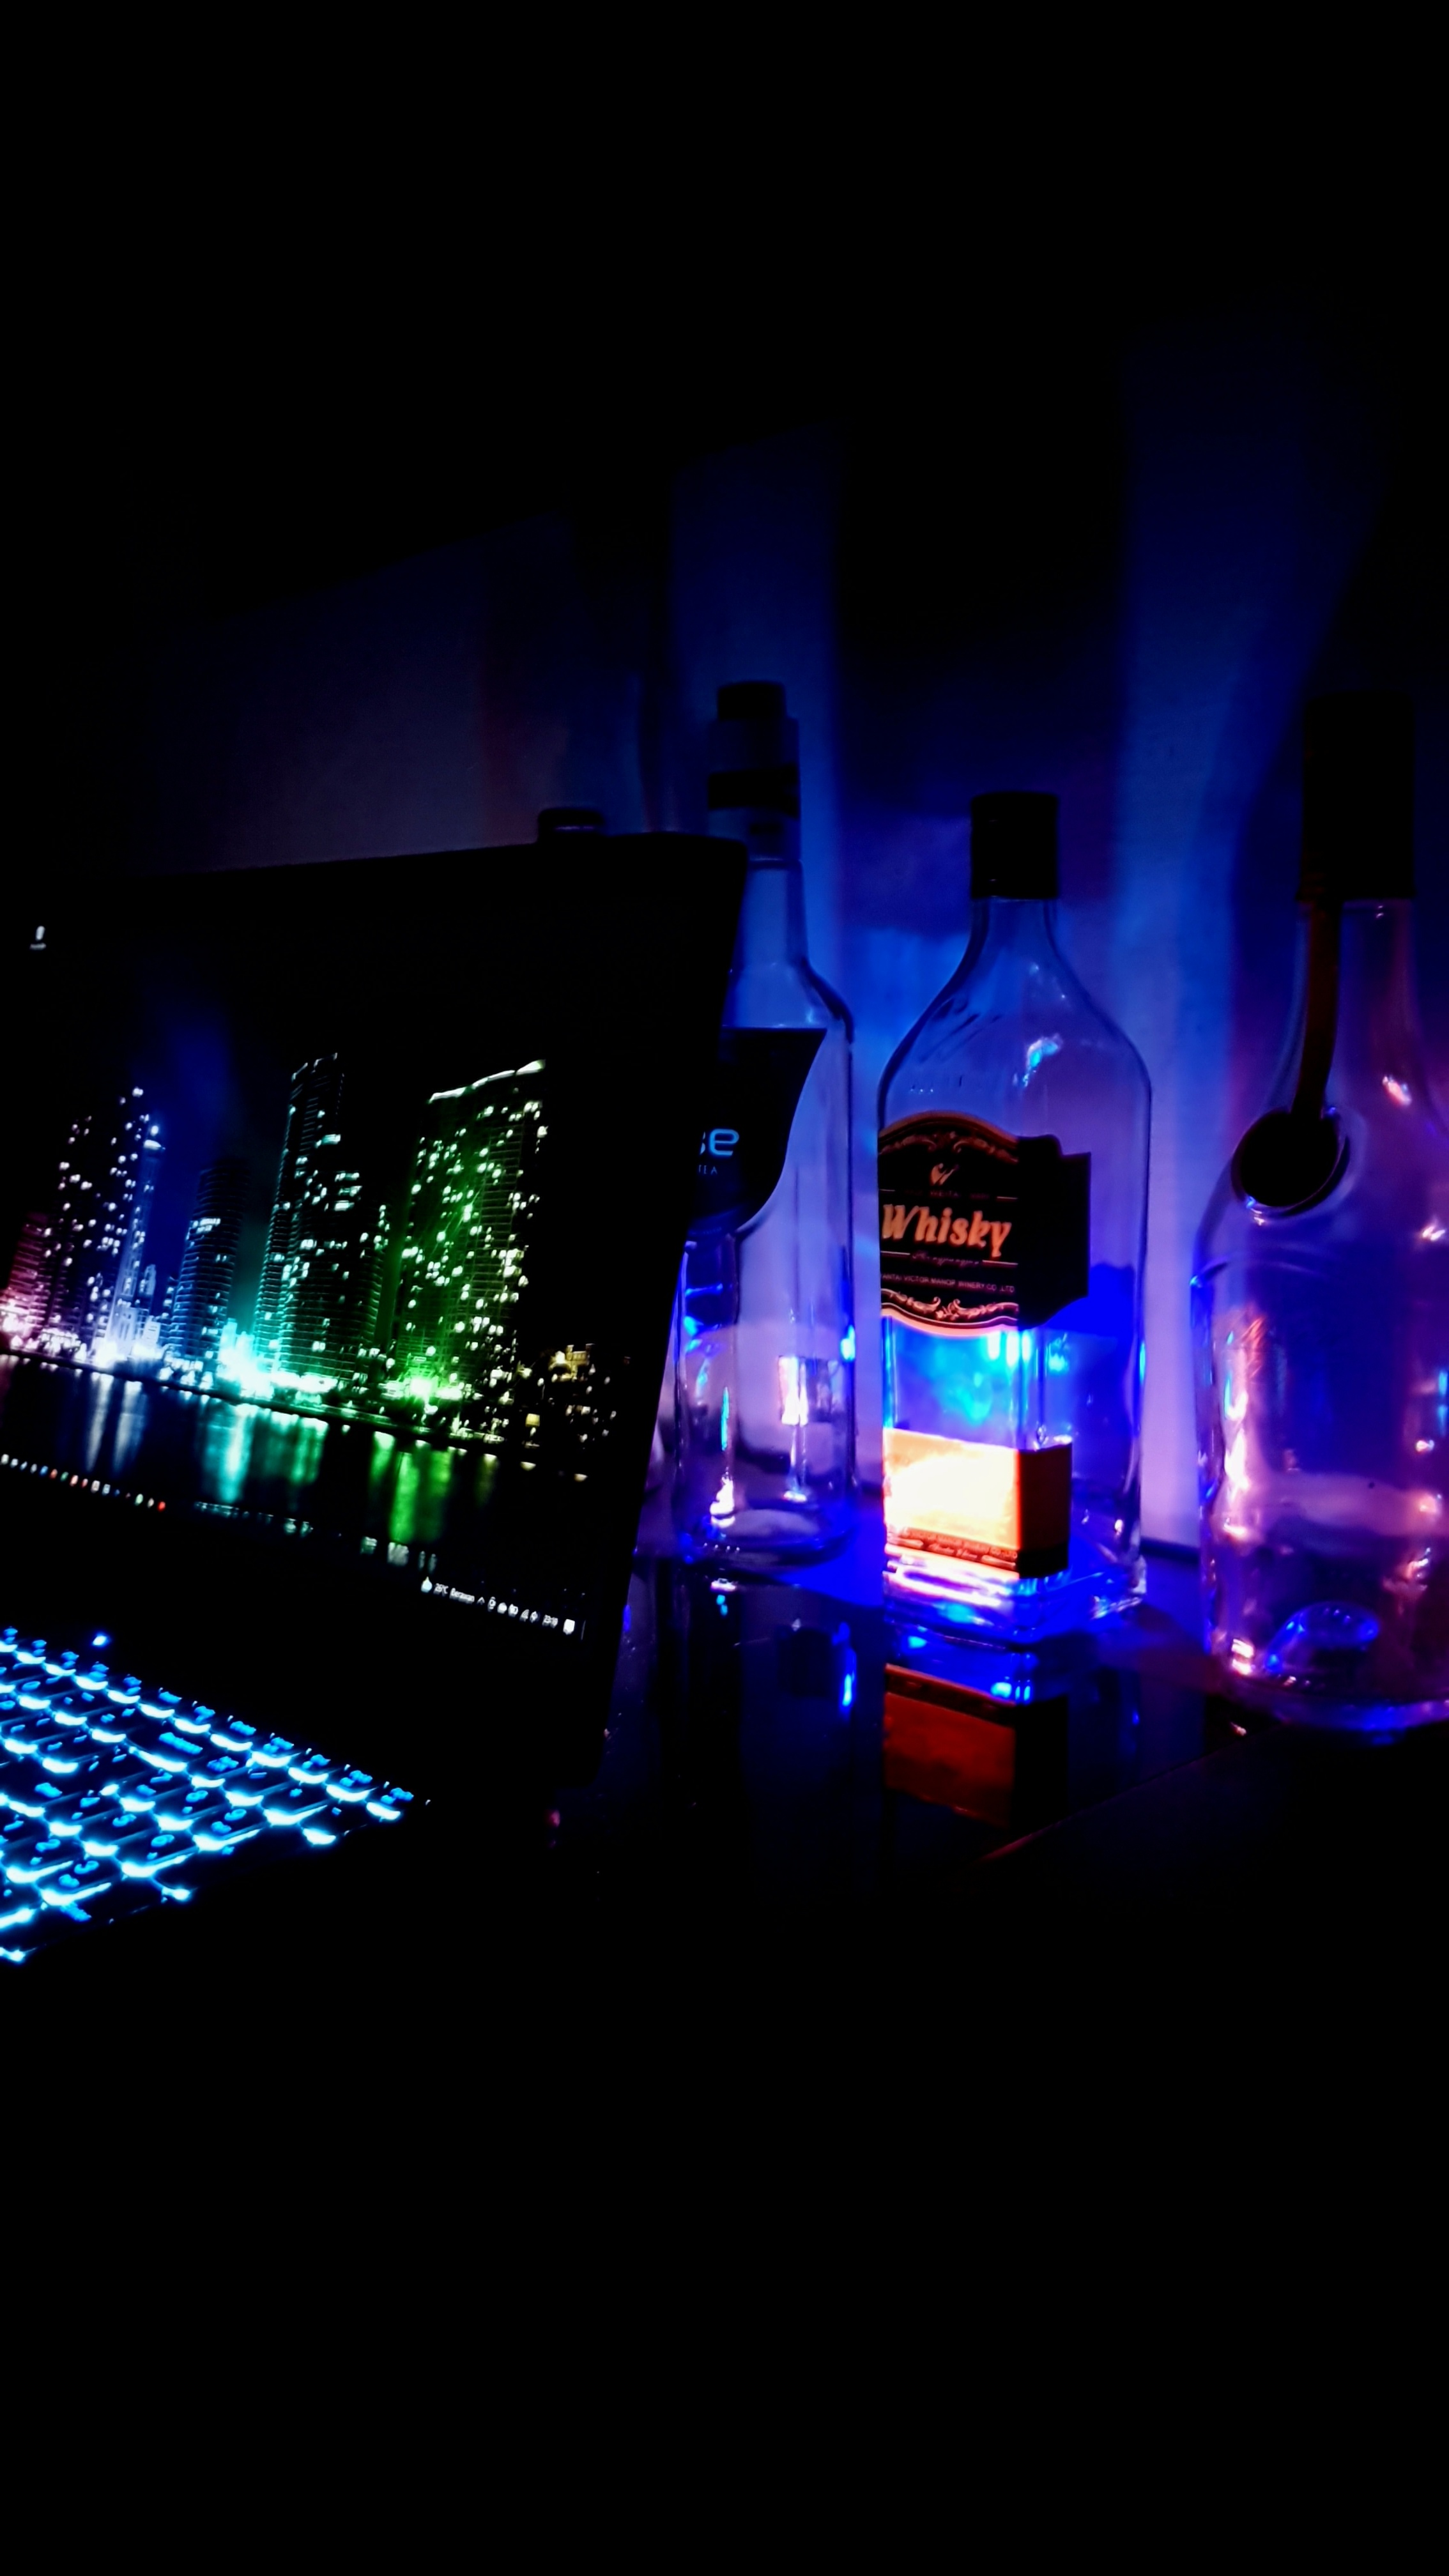
night, liquid, bottle, drinkware, barware, fluid, water, drink, gas, alcoholic beverage, entertainment, electronic instrument, Visual effect lighting, glass bottle, electric blue, technology, darkness, distilled beverage, glass, alcohol, neon, event, electricity, audio equipment, water bottle, font, liqueur, art, display device, city, plastic bottle, machine, still life photography, vodka, bar